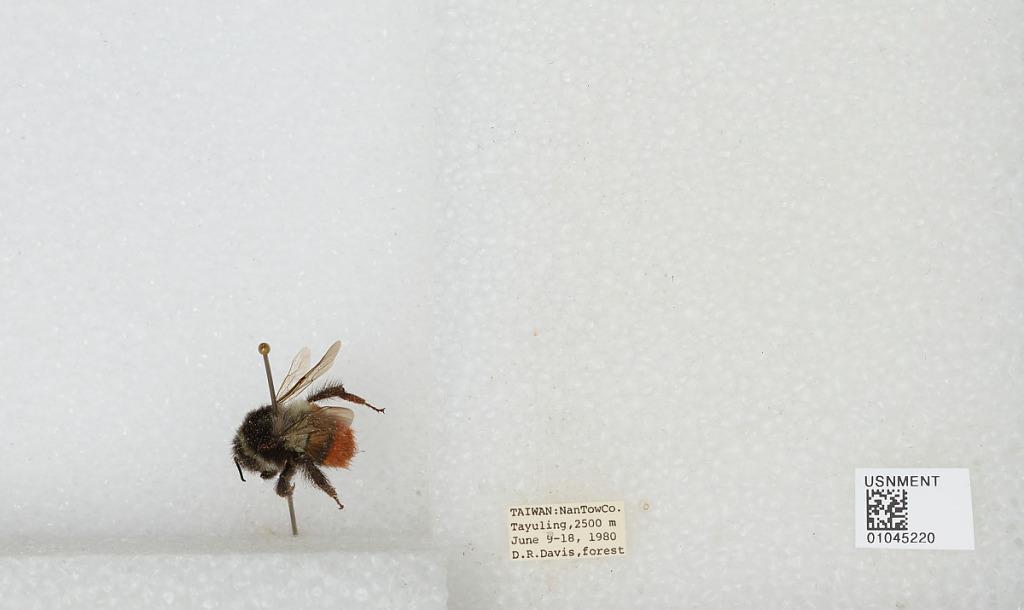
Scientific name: Bombus sp.
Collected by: D. Davis
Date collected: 1980-6-9
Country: Taiwan
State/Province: Taiwan
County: Nantou
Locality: Tayuling